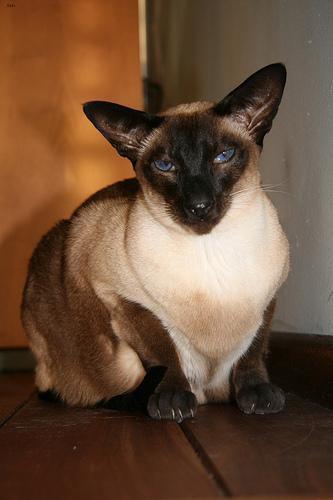
Siamese